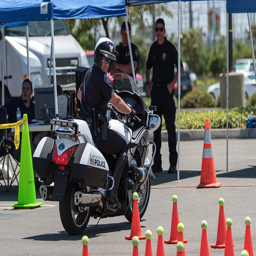
a policeman on a motorcycle and some orange cones
Police officer on motorcycle drives around orange cones.
Police motorcyclist looking at formation of cones with tennis balls on top
A police officer on top of motorcycle in an obstacle course.
a policeman taking an obstacle course on his motorcycle